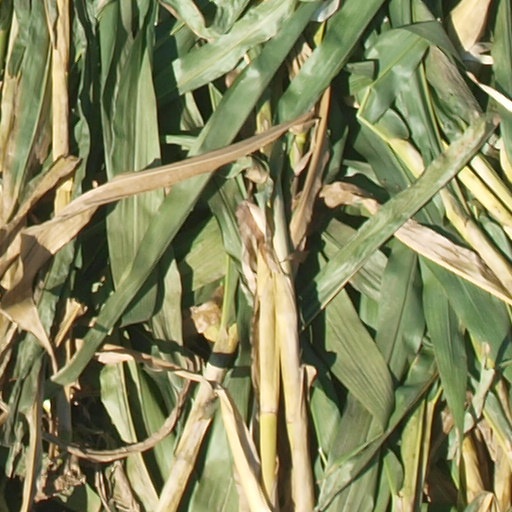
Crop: maize; corn